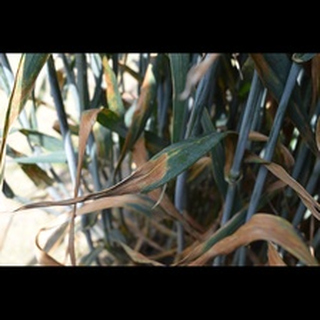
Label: wheat_septoria